2010 Los Angeles Dodgers season

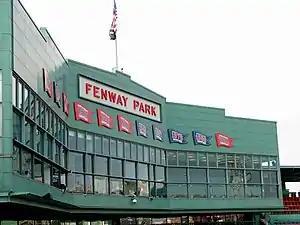
The Dodgers made a rare visit to Boston's Fenway Park

The Dodgers opened their next road trip with a 12–0 rout of the Reds in Cincinnati. Rafael Furcal had five hits in the game, which included a rain delay of two hours and 24 minutes in the top of the fifth inning. In the following game, Clayton Kershaw pitched 7 solid innings and Andre Ethier hit his first home run since coming off the disabled list as the Dodgers won 6–2. In the series finale, the Reds avoided the sweep as pitcher Bronson Arroyo clocked a three-run home run off Dodger starter John Ely in the Reds 7–1 victory. The Dodgers next traveled to Fenway Park to open an interleague series against the Boston Red Sox. The series was a bit of a curiosity because it marked the first return to Fenway by Manny Ramirez since his trade from the Red Sox two seasons before. Three of the Red Sox hit home runs off rookie Carlos Monasterios and the Dodgers fell 10–6 in the opener. Vicente Padilla returned to the starting rotation in the second game, his first start since being placed on the DL in late April, but the Dodgers lost 5–4 on a walk-off single by Dustin Pedroia. Hiroki Kuroda pitched well in the finale, but Boston starter Clay Buchholz shut down the Dodgers 2–0 for the series sweep. The Dodgers losing streak reached five when they dropped the opener of their next series 6–3 at Anaheim. Bobby Abreu tied the game with a three-run homer off Kershaw in the sixth and Kevin Frandsen put it away with a two-run double in the seventh. The next day, a couple of base running blunders by Kemp and Russell Martin cost the Dodgers a chance to tie the game in the ninth and they dropped their sixth straight, losing to the Angels 2–1. The poor road trip finally reached an end with a 10–6 victory over the Angels, snapping the losing streak. A five-run fifth against Angels starter Scott Kazmir did most of the damage in a game in which every position player, other than Kemp, had at least one RBI.